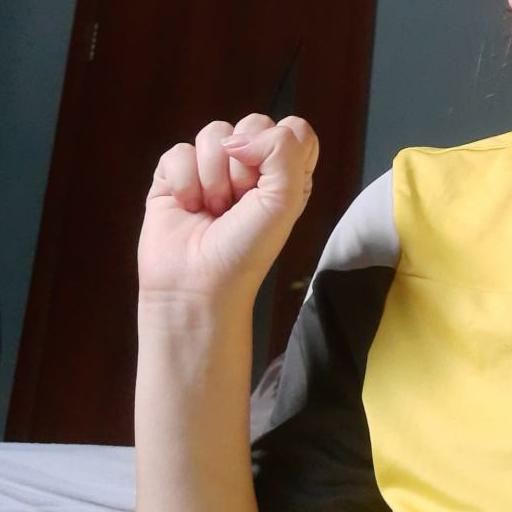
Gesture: fist